Daniel Auber

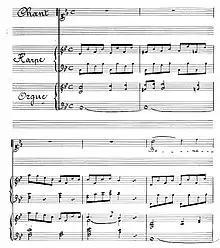
musical manuscript giving parts for solo voice, harp and organ

Although Auber was and is best known for his operas, he wrote a substantial quantity of religious music, beginning with a Messe solennelle, for three solo voices and orchestra in 1812. Among his better-known religious pieces is a Dona nobis pacem (1828) which the composer reused in "La Muette de Portici". Most of his liturgical pieces were written after his appointment as director of the chapelle impériale in 1852. The biographer Charles Malherbe notes that Auber's most productive years for religious music were 1854, 1858, 1859. 1860, 1863 and 1865 – years in which he composed no operas. Church works for the imperial chapel include a Pie Jesu, a Stabat Mater and numerous settings of sections of the Mass, including Kyries, Glorias, Benedictuses and Agnus Deis. Other religious works include 12 settings of O salutaris hostia, written between 1854 and 1870.